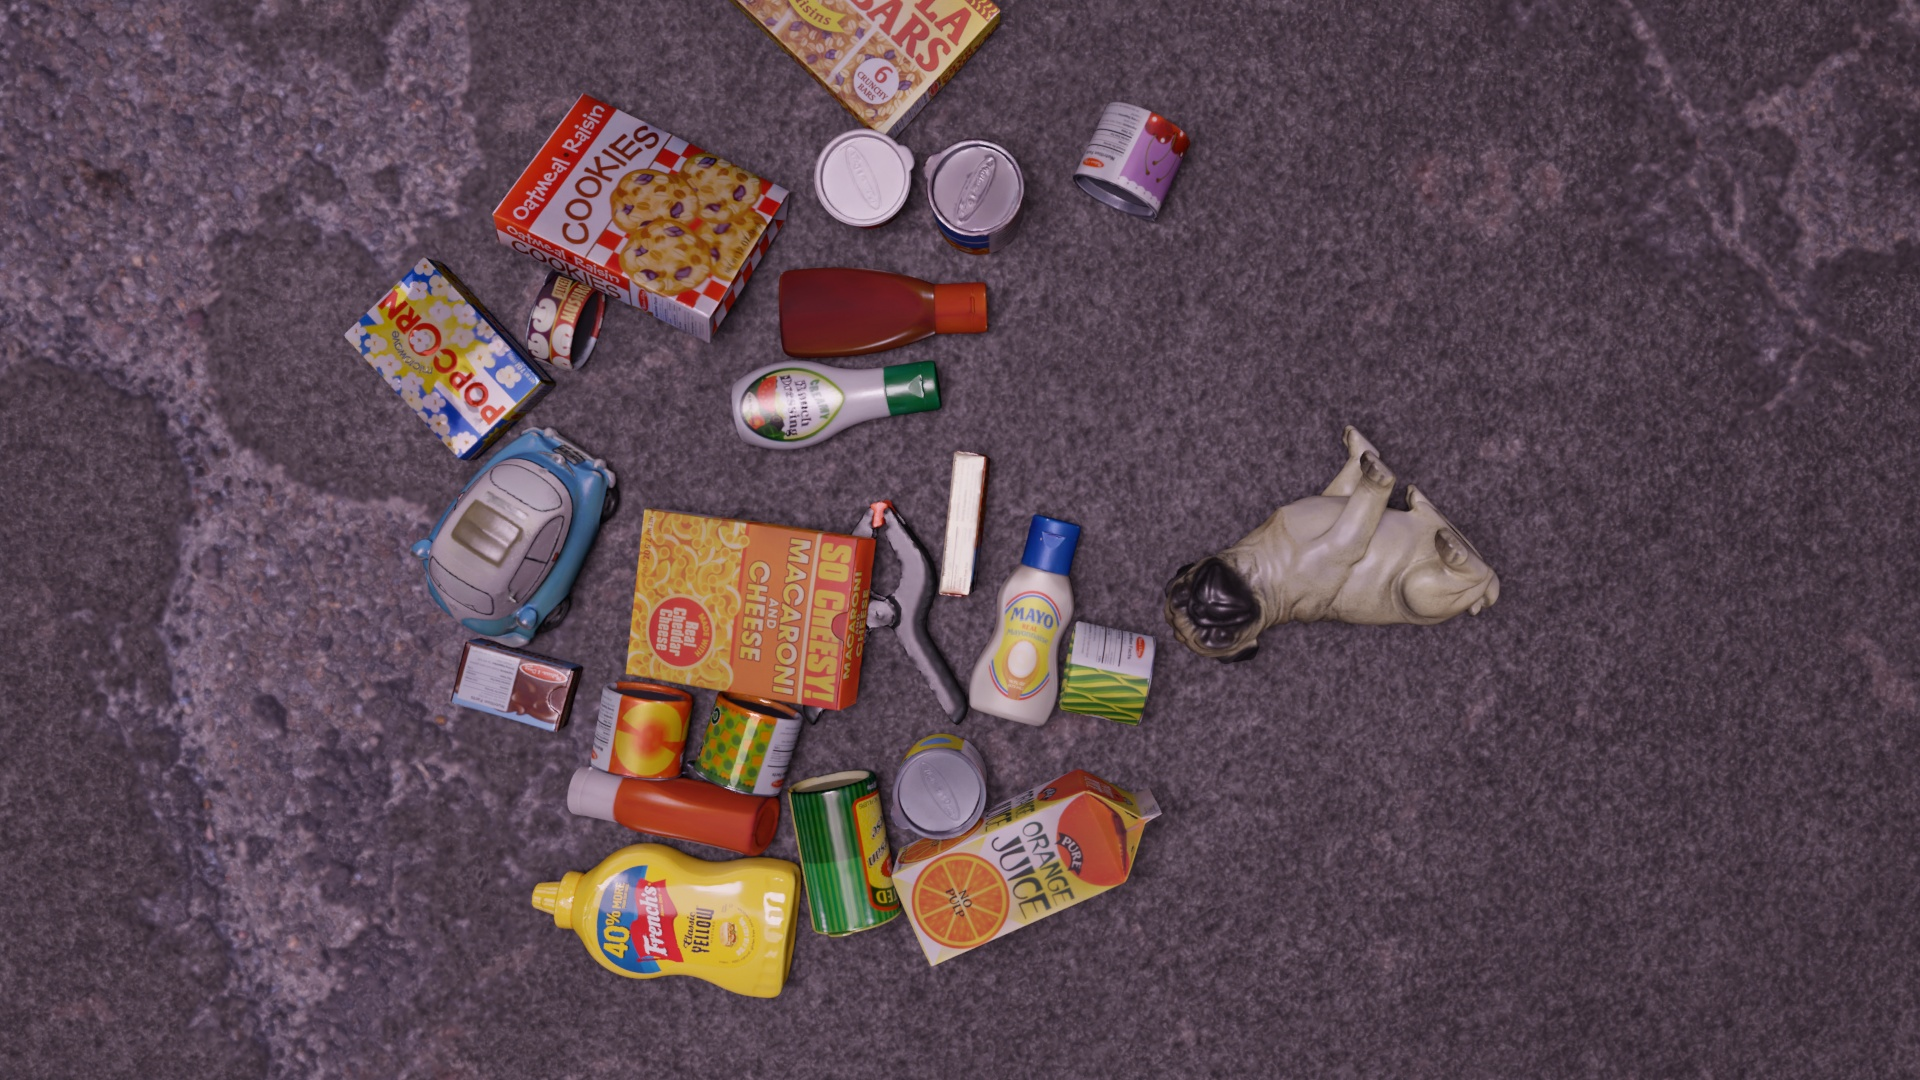
Question:
What are the eight normalized (x, y) image coordinates between 0 and 1 for the cuboid corners of the can of pineapple slices with its colorful pineapple illustrations? Your answer should be a list of normalized (x, y) image coordinates between 0 and 1 with bottom face first then top face, all counter-clockwise.
Answer: [(0.508854, 0.67037), (0.461458, 0.687037), (0.470313, 0.766667), (0.518229, 0.75), (0.507812, 0.683333), (0.457292, 0.700926), (0.467187, 0.785185), (0.517188, 0.767593)]